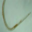
Label: worm